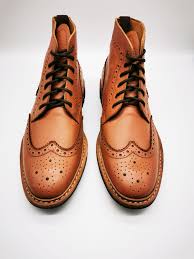
Label: Brogue